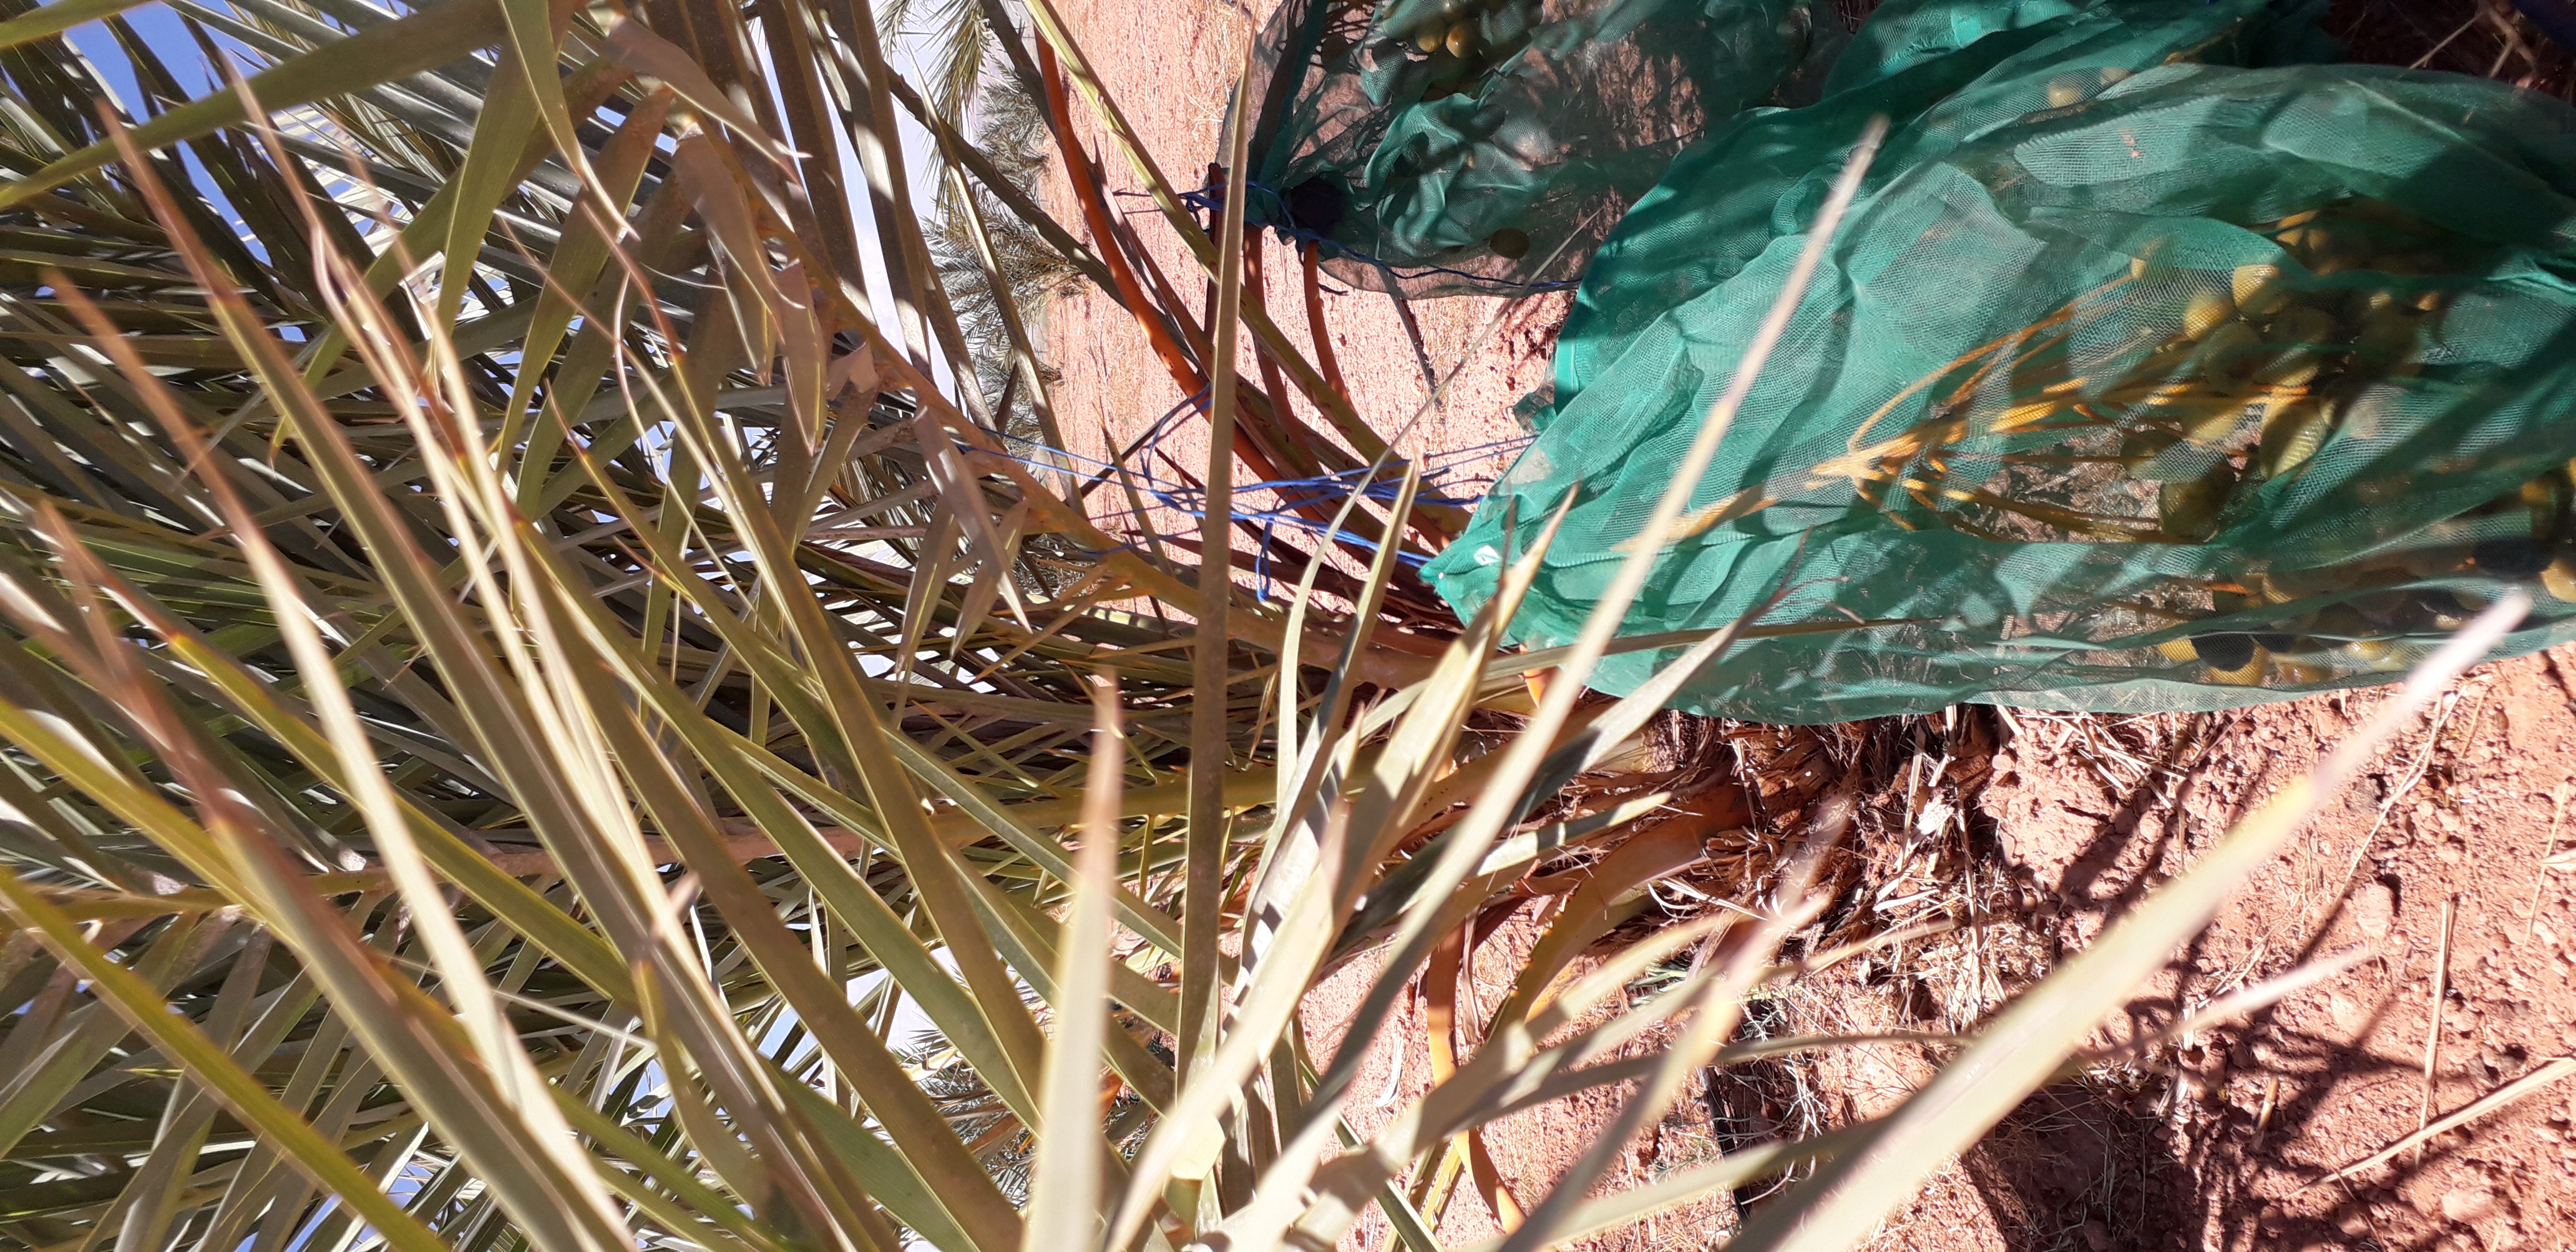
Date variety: Boufagous